Alfred Gomis

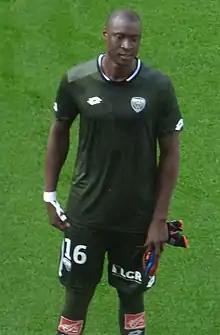
Gomis with Dijon in 2020

Amigo Alfred Benjamin Junior Gomis (born 5 September 1993) is a Senegalese professional footballer who plays as a goalkeeper for club Palermo and the Senegal national team.